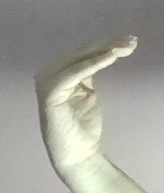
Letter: haa